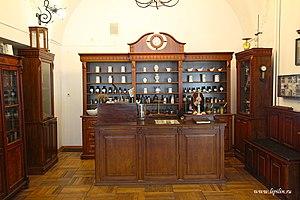
L'ancienne Pharmacie jésuite de Grodno est un bâtiment historique de la ville de Hrodna, sis sur la rue Stefana Batoryia, à la gauche de la cathédrale Saint-François-Xavier. Fondée en 1687 comme pharmacie du collège jésuite elle occupe de nouveaux bâtiments au XVIIIe siècle. Après le départ des jésuites ils sont utilisés à diverses fonctions. Reconstruit en 1885 le bâtiment abrite depuis 1987 un Musée de la pharmacie.